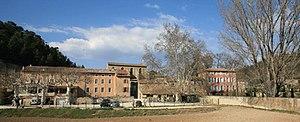
Goult est une commune française située dans le département de Vaucluse, en région Provence-Alpes-Côte d'Azur.